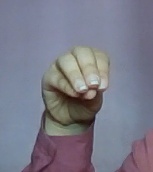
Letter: ha